C1 (railcar)

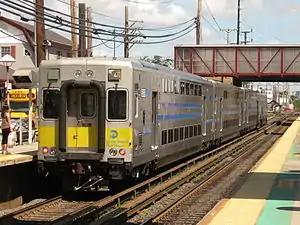
The C1 served as the model for the Kawasaki C3, which began entering service in 1997.

Tokyu constructed the cars between 1990–1991, with deliveries completing in early 1991. Trains began running in August 1991. The cars ran well and were well-received by commuters. The rebuilt FL9 locomotives allowed operation through the East River Tunnels into Pennsylvania Station. The LIRR proceeded with a full production order in 1994. Several former Comeng engineers drafted the specification for what became the C3 car. This design was based on the C1, but updated based on several years' experience with the cars and feedback from passengers.